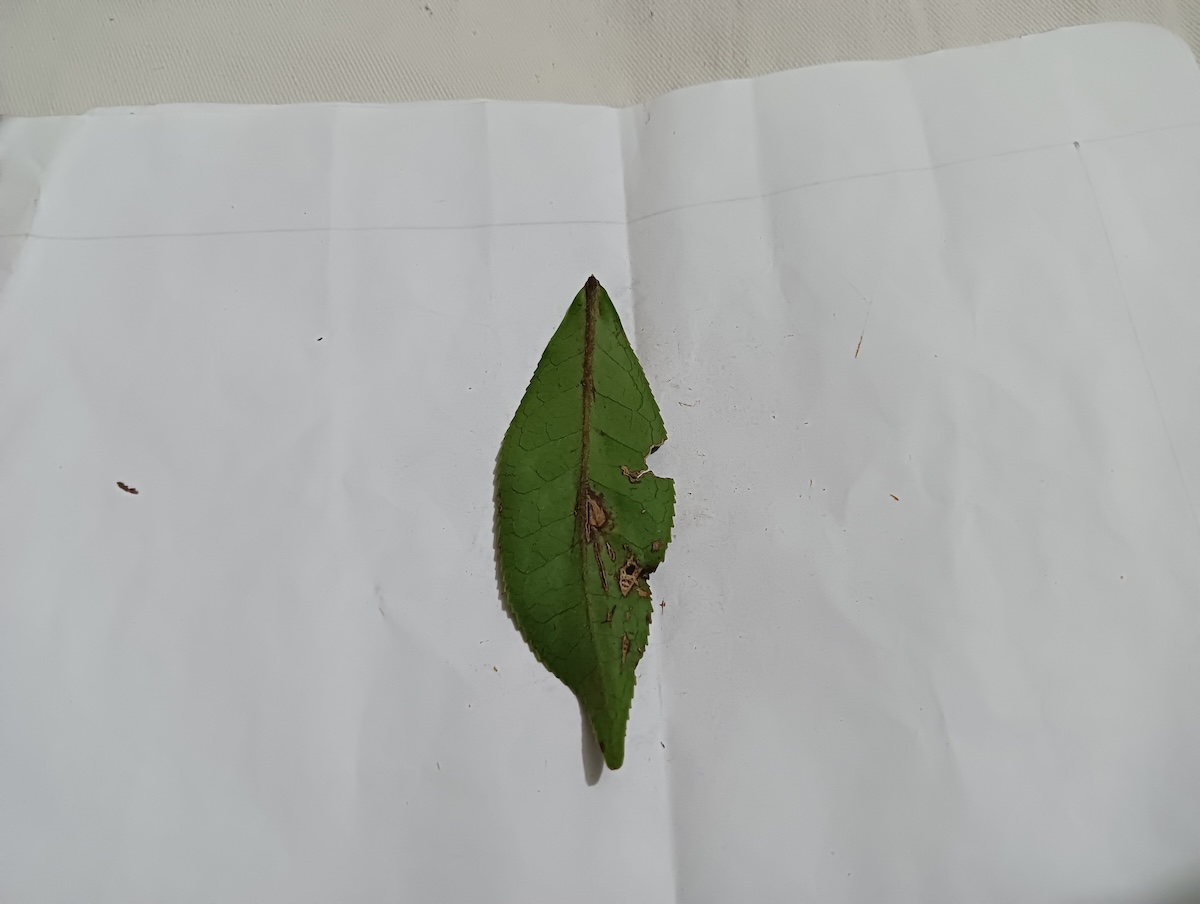
Label: Gray Blight